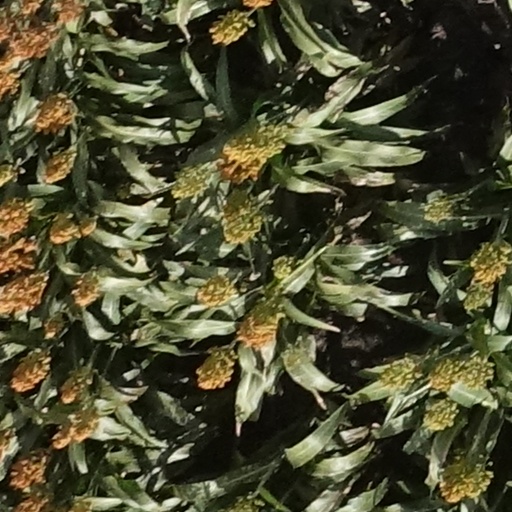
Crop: sorghum